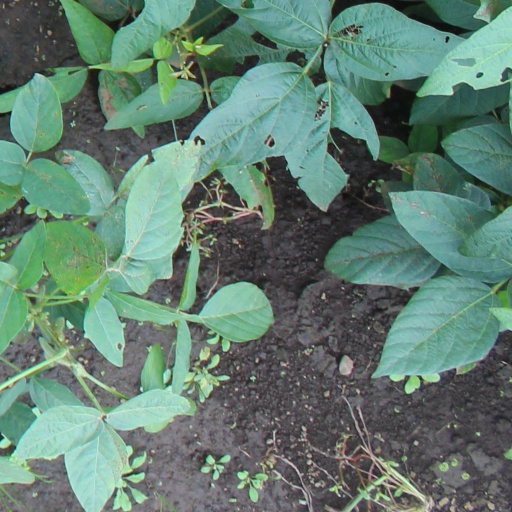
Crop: soybean